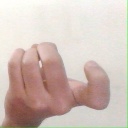
अक्षर: ज